List of Gilmore Girls characters

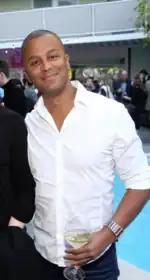

Michel Gerard, portrayed by Yanic Truesdale, is a French concierge known for his strict diet and keen sense of style at the Independence Inn alongside Lorelai and Sookie. Despite occasional rudeness and impatience, especially with rude guests, Lorelai and Sookie value his expertise and reassure him during their transition to the Dragonfly Inn. Michel shows little interest in children but adores his Chow Chow dogs, Paw-paw and Chin-chin, whom he cares for deeply.